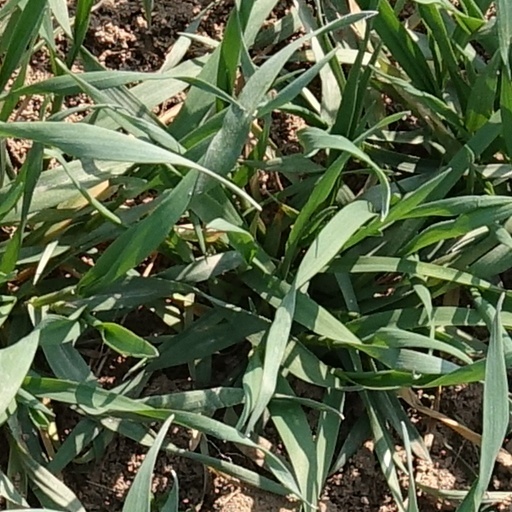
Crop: wheat